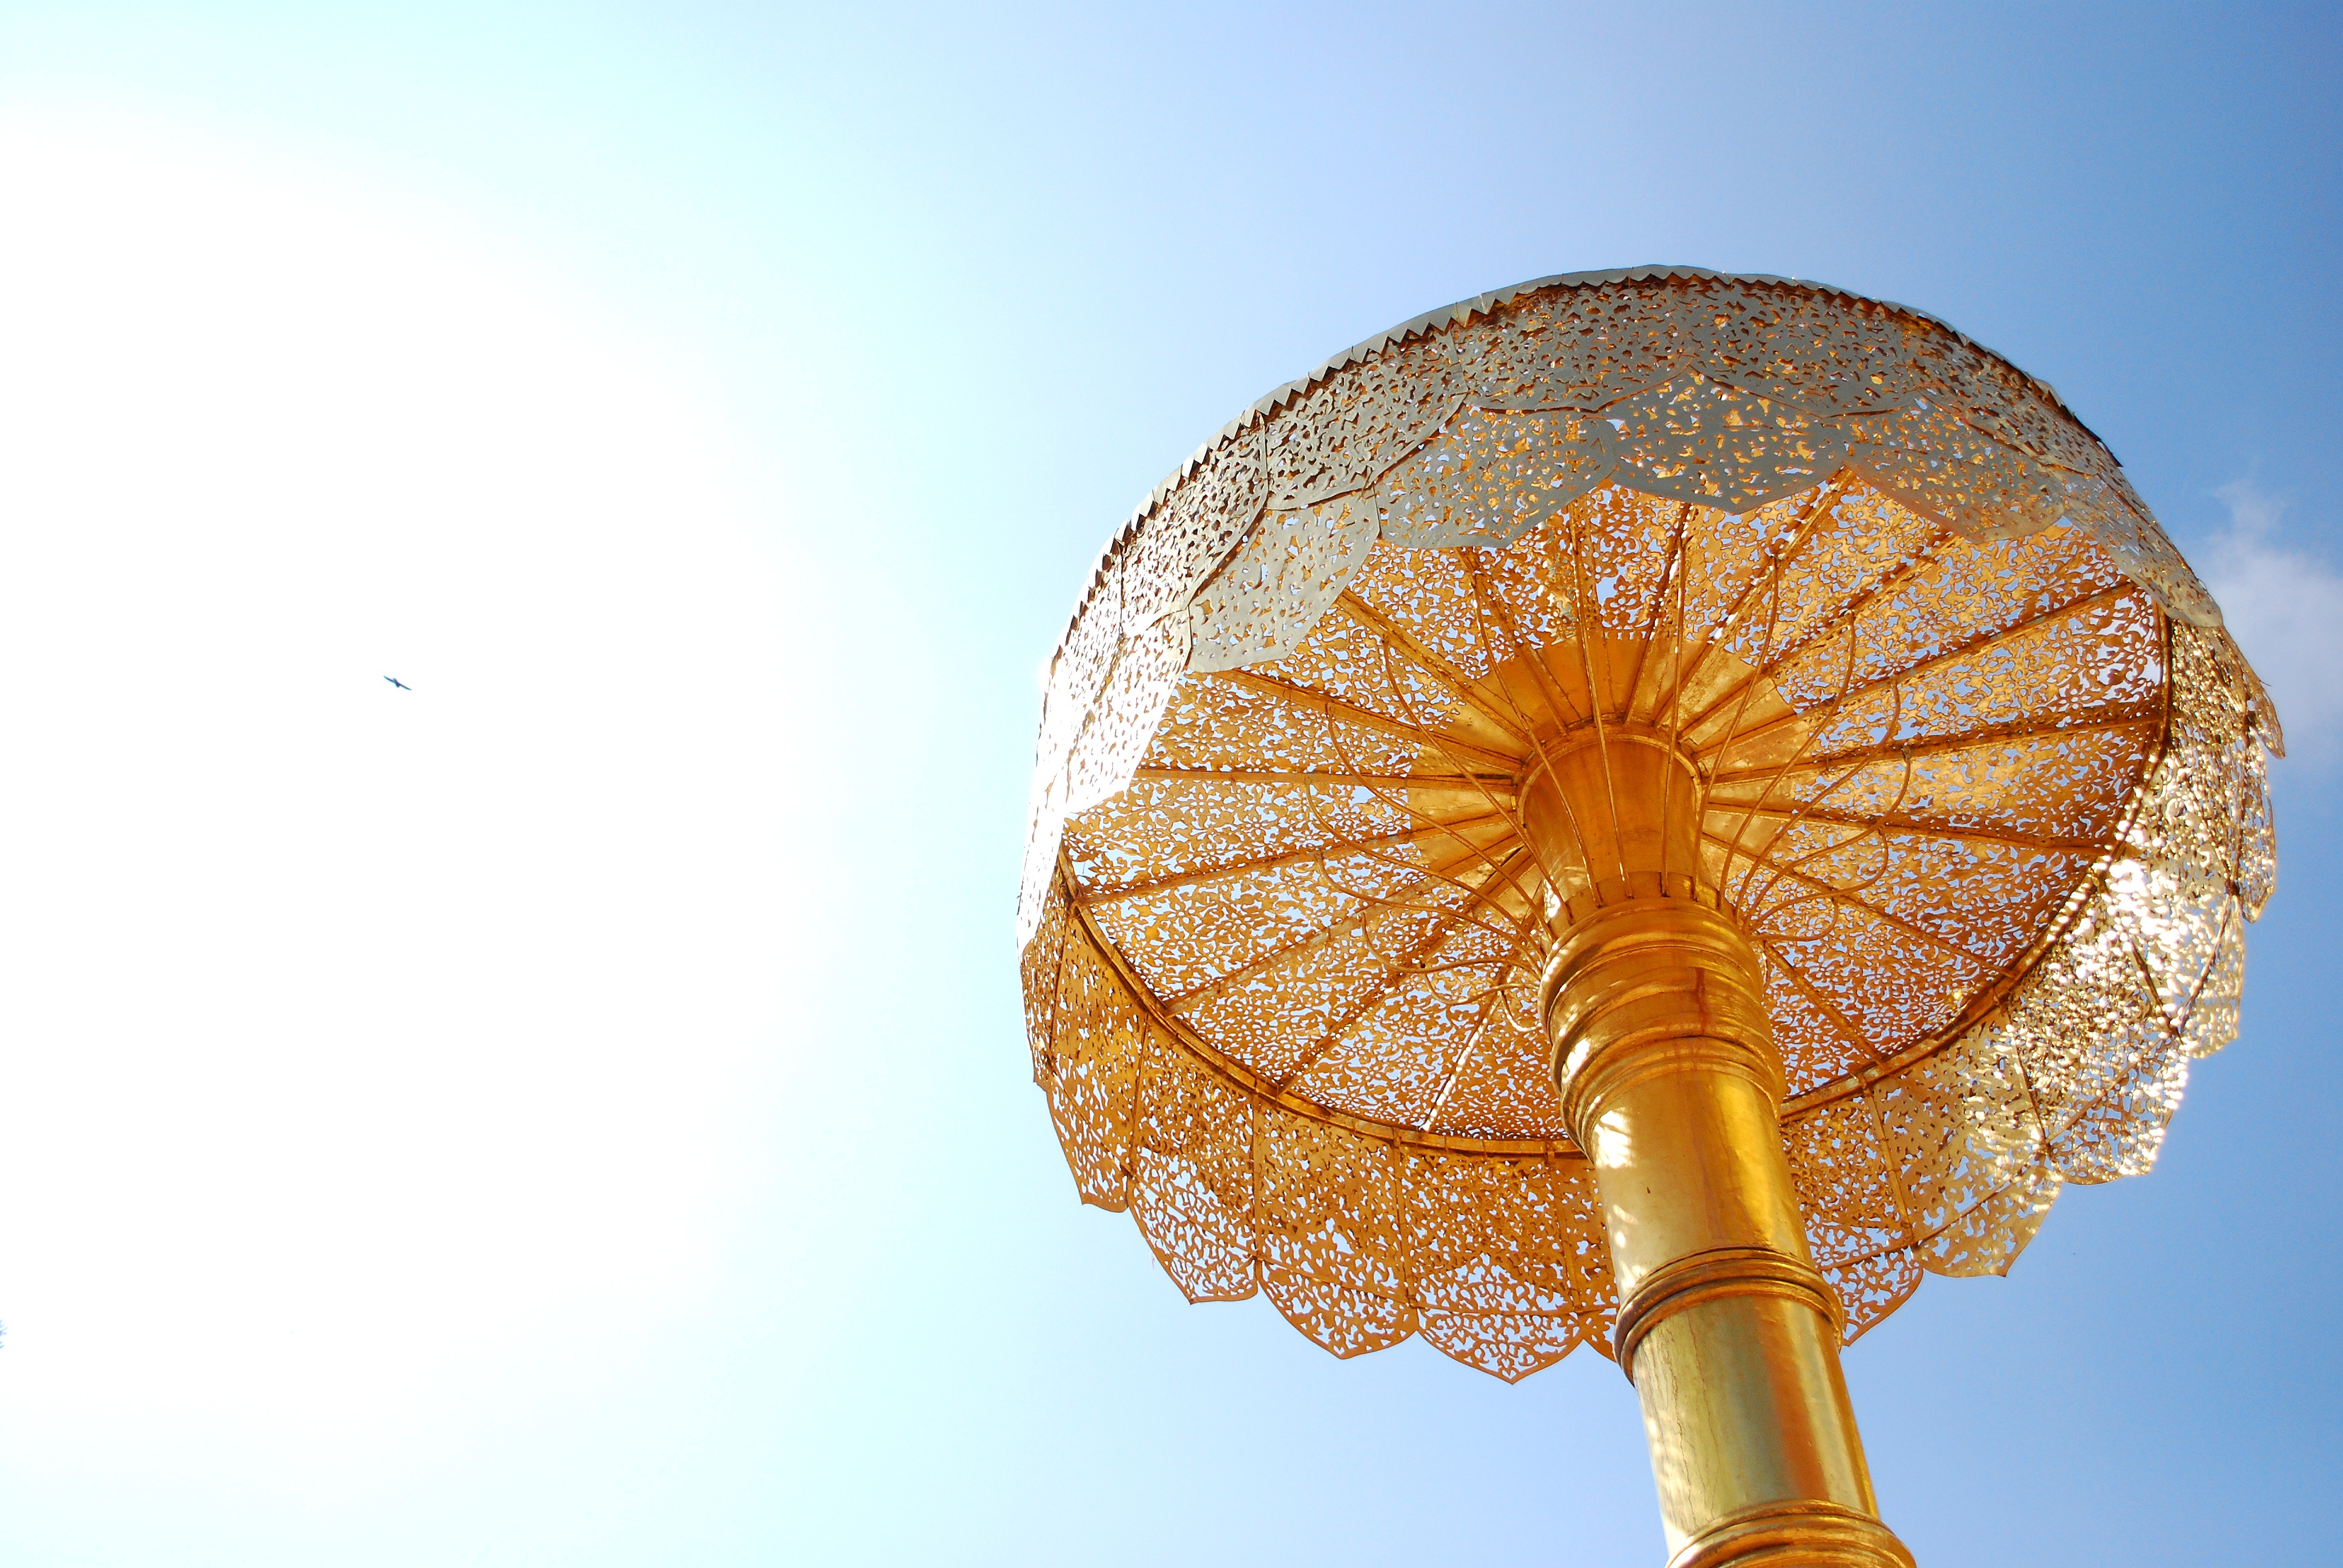
leaf, flower, umbrella, measure, yellow, macro photography, tiered, fashion accessory